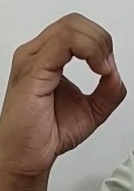
ASL sign: O